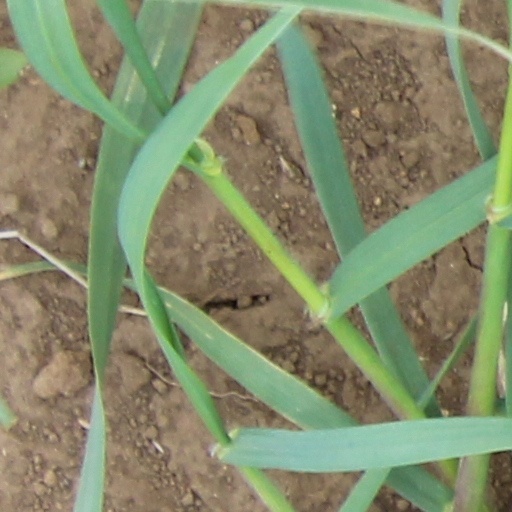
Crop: wheat